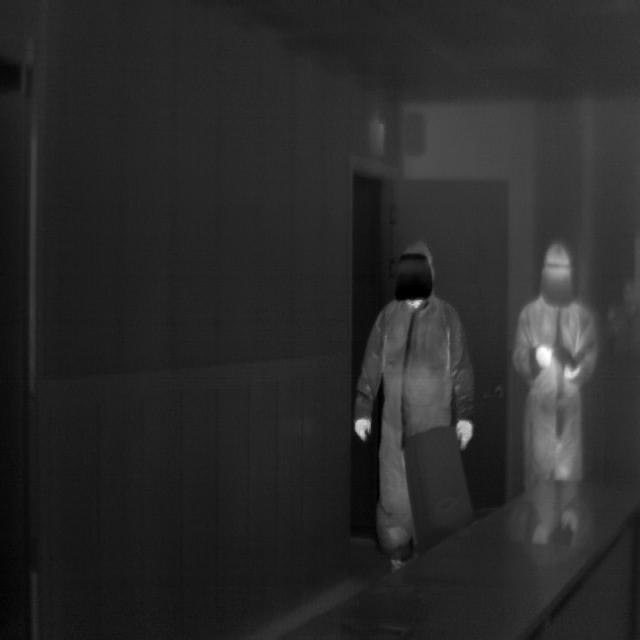
Detected objects:
label: person
label: person